Changuinola

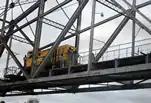

Changuinola is divided into small farm communities called "Fincas", since all of the city is surrounded by banana plantations. as example, "Finca 4" which means Farm 4.